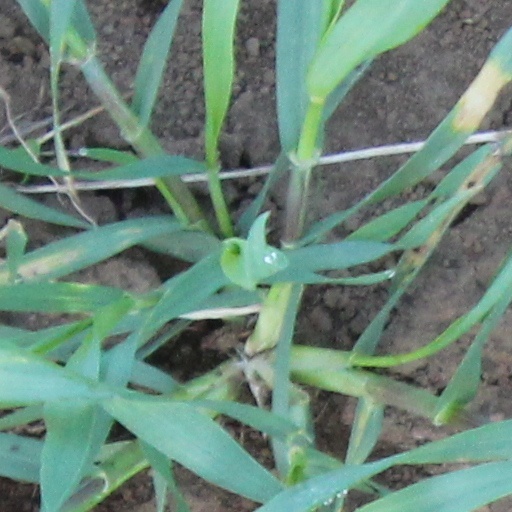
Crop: wheat